Newag 222M

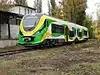
222M-001 at Olszynka Grochowska in Warsaw

Newag 222M ("SA140" series) is a two-car diesel multiple unit produced by the Newag company from Nowy Sącz. Two units were manufactured for Masovian Railways, and four more for the Subcarpathian Voivodeship.